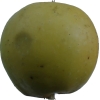
Label: Apple 13